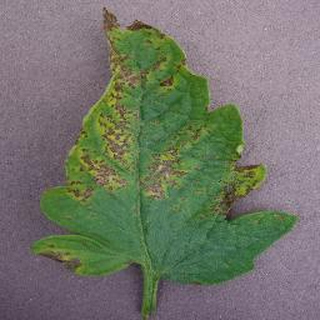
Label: tomato_septoria_leaf_spot